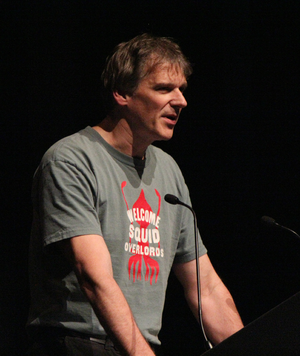
Peter Watts, né le 25 janvier 1958 à Calgary en Alberta, est un écrivain canadien de science-fiction.